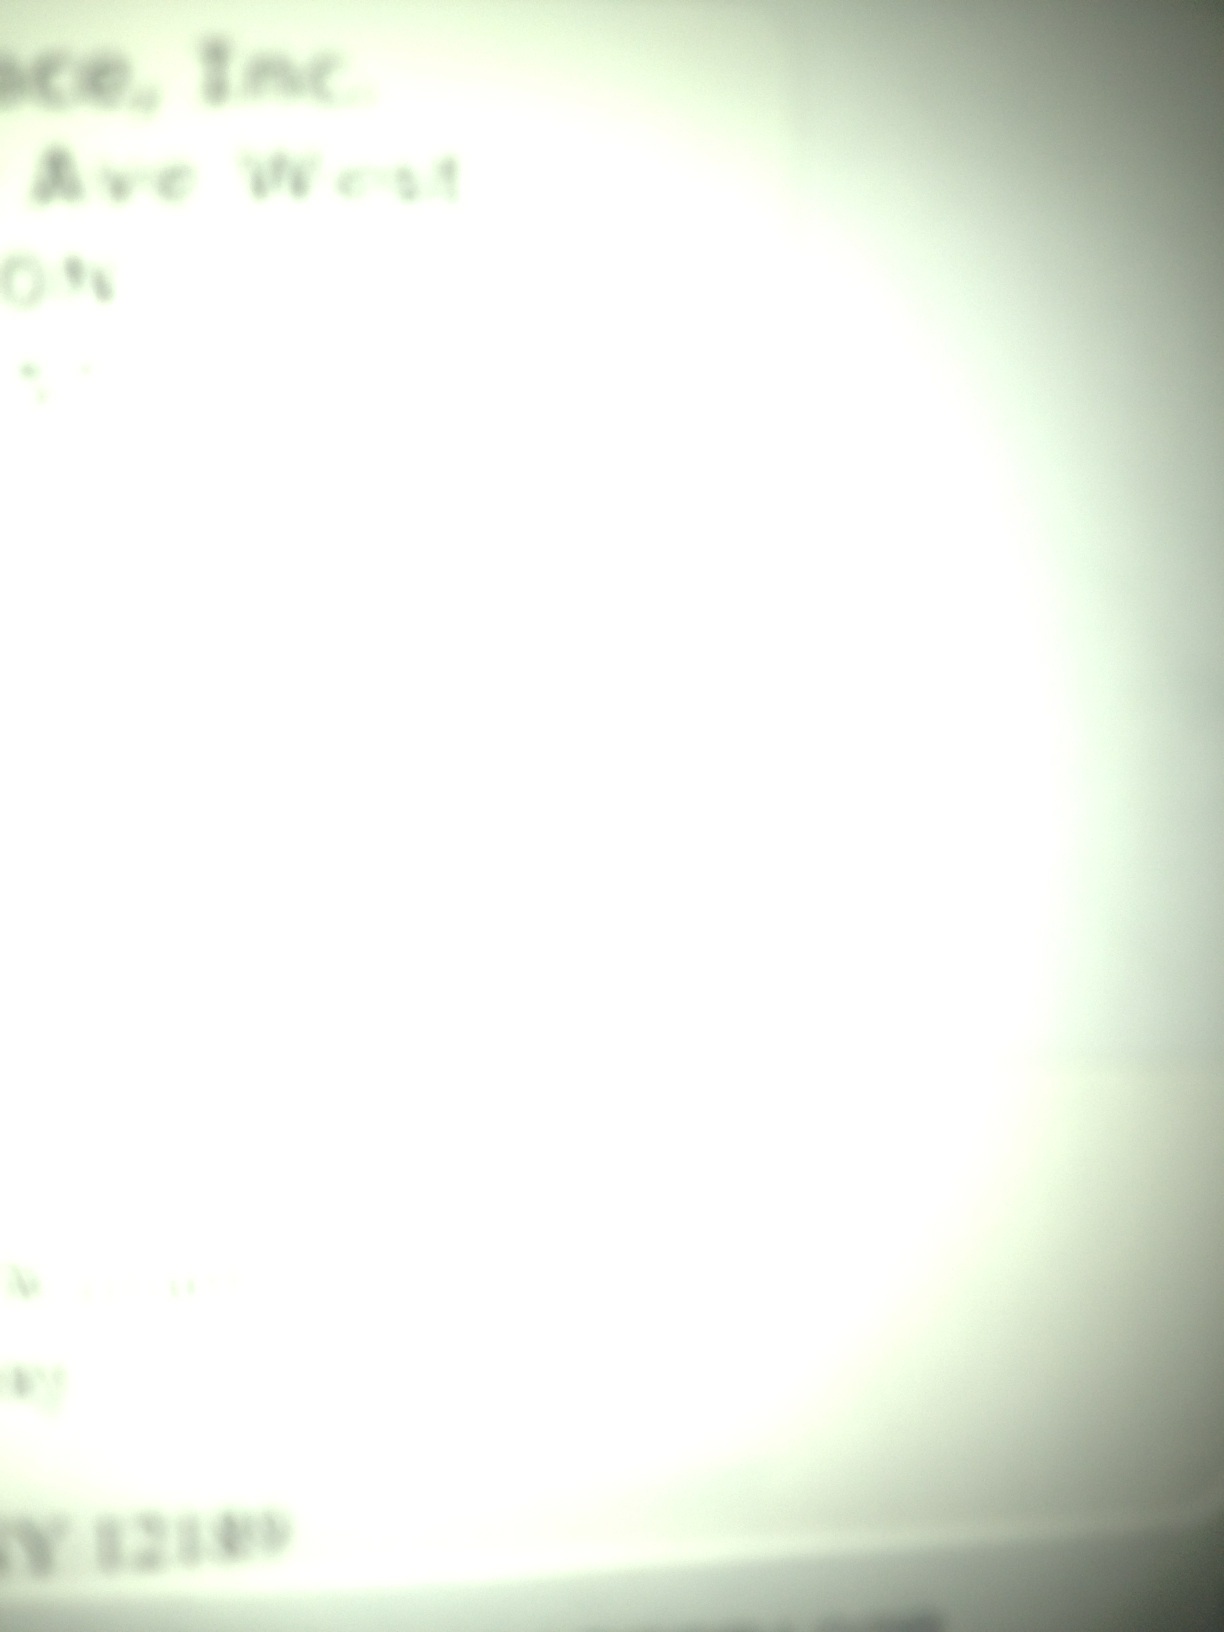Question: What does they say?
Answer: unanswerable